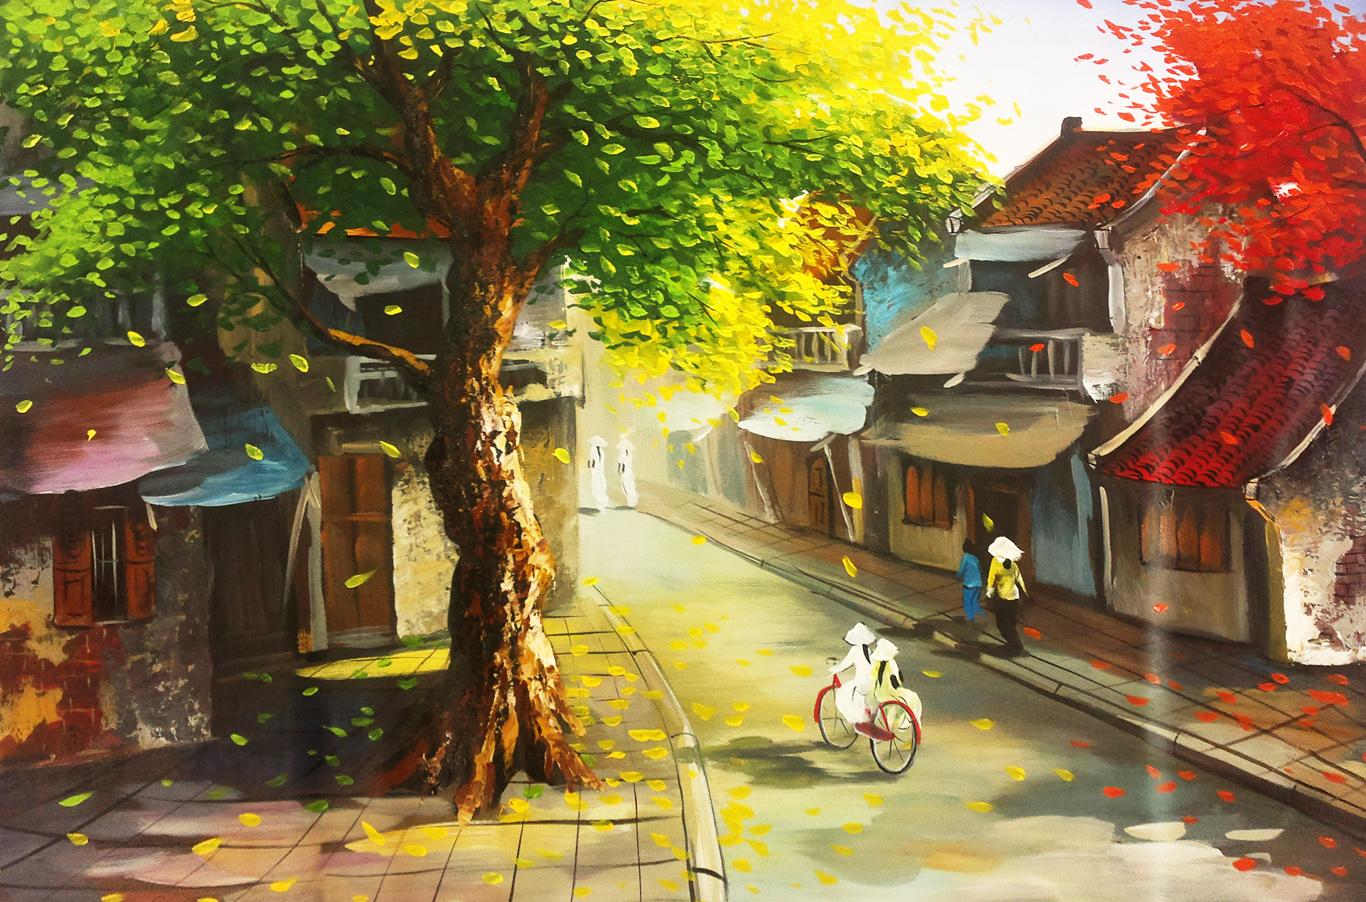
có hai cô gái mặc áo dài và đội nón lá đang đi bộ trên con đường trong bức tranh